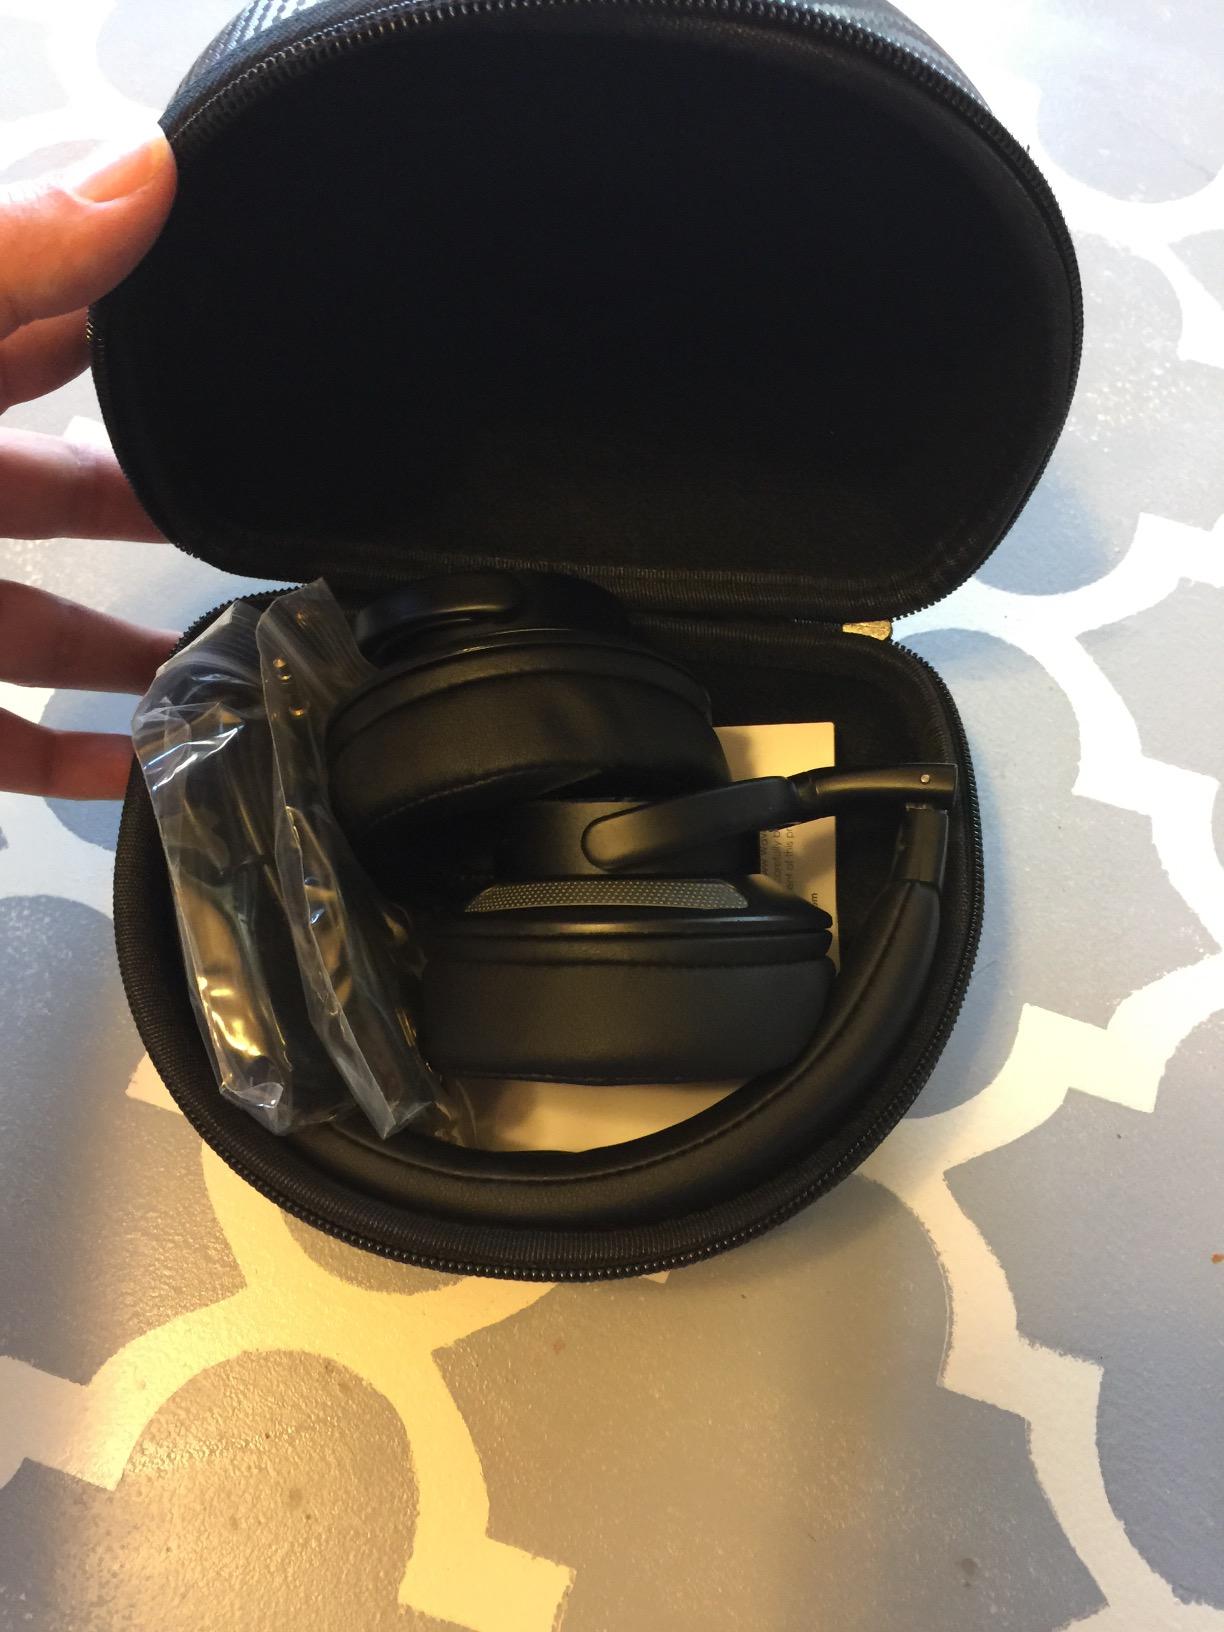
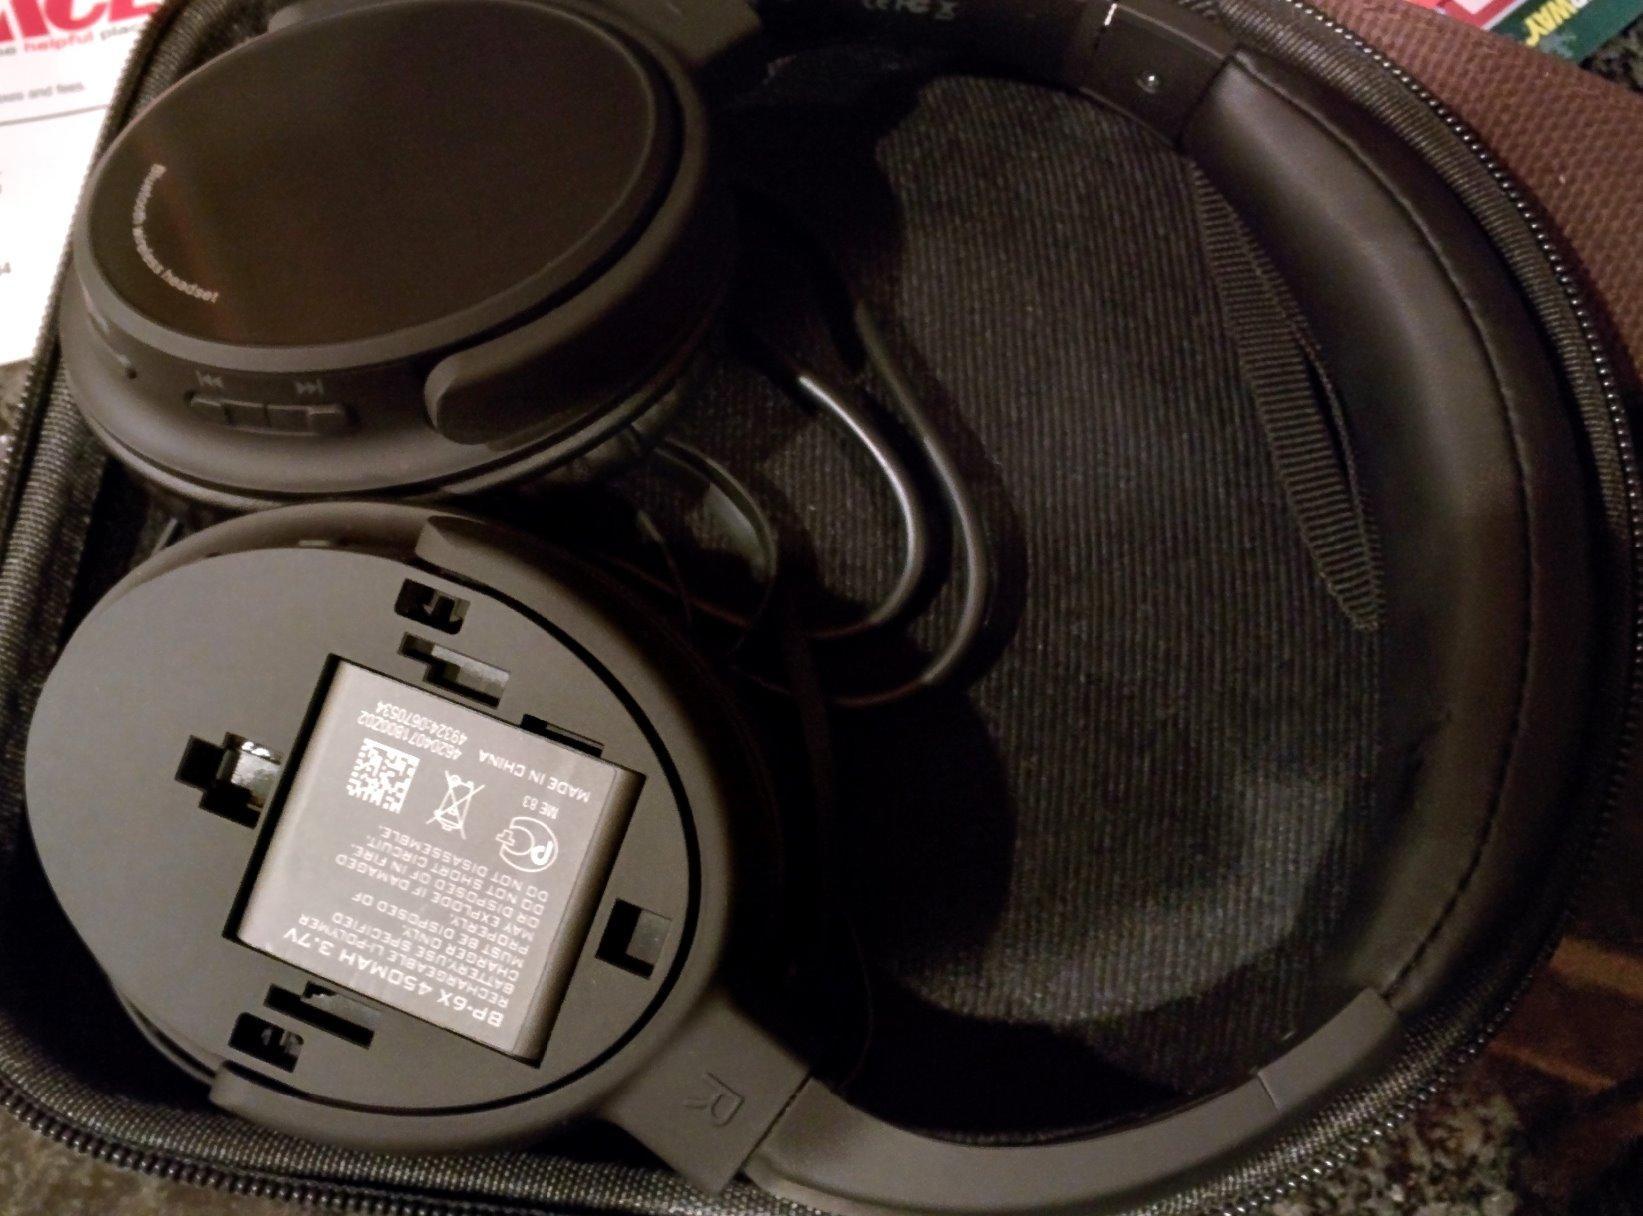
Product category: headphones
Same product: no